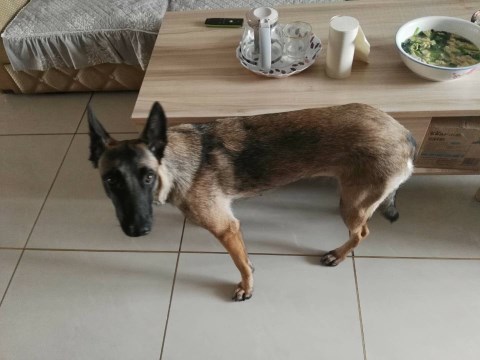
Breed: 3336-n000121-chinese_rural_dog